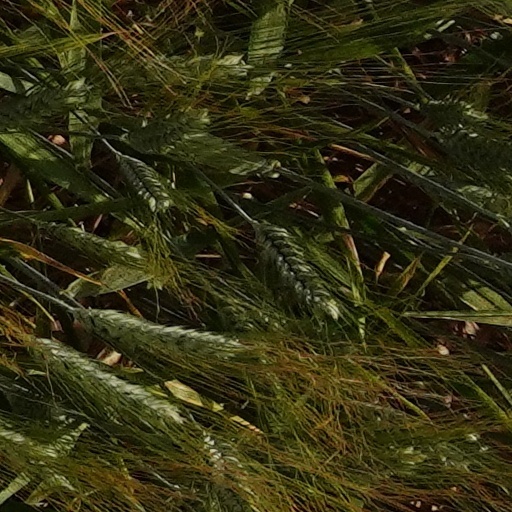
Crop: wheat